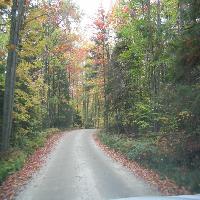
Weather: cloudy or overcast